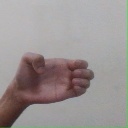
अक्षर: ख